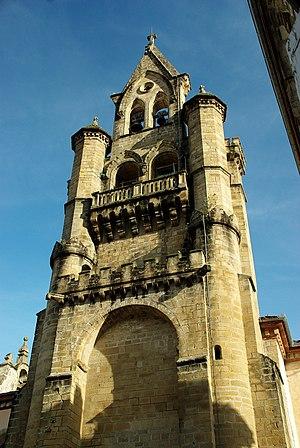
Église Saint-Étienne de Seix (Ariège, France)
Seix est une commune française, située dans le département de l'Ariège en région Occitanie.
L'église Saint-Étienne de Seix est un édifice du XVIIIᵉ siècle sur la commune de Seix, en Haut-Salat dans le département de l'Ariège, en région Occitanie.